Chick sexing

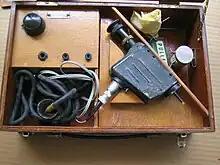
Chicken sexing machine

Instrument or machine sexing of chickens has almost disappeared, because the instruments are no longer available, and spare parts cannot be obtained. The Keeler Optical (English) or Chicktester (Japanese) machine features a blunt-ended telescopic tube, containing a light. The sexer inserts the tube into the evacuated cloaca and with the help of the light can identify either testis or ovaries.